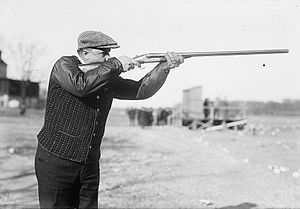
Charles Billings
Charles W. Billings var en amerikansk skytte som deltog i OL 1912 i Stockholm.